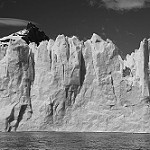
Label: B & W